Stephen, King of England

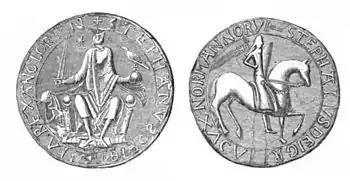
Stephen's Great Seal

Stephen prepared for the Angevin invasion by creating a number of additional earldoms. Only a handful of earldoms had existed under Henry I and these had been largely symbolic in nature. Stephen created many more, filling them with men he considered to be loyal, capable military commanders, and in the more vulnerable parts of the country assigning them new lands and additional executive powers. He appears to have had several objectives in mind, including both ensuring the loyalty of his key supporters by granting them these honours, and improving his defences in key parts of the kingdom. Stephen was heavily influenced by his principal advisor, Waleran de Beaumont. Waleran, his brothers Robert and Hugh, and their younger cousins received the majority of these new earldoms. From 1138 onwards, Stephen gave them the earldoms of Worcester, Leicester, Hereford, Warwick and Pembroke, which – especially when combined with the possessions of Stephen's new ally, Prince Henry, in Cumberland and Northumbria – created a wide block of territory to act as a buffer zone between the troubled south-west, Chester, and the rest of the kingdom. With their new lands, the power of the Beamounts grew to the point where David Crouch suggests that it became "dangerous to be anything other than a friend of Waleran" at Stephen's court.